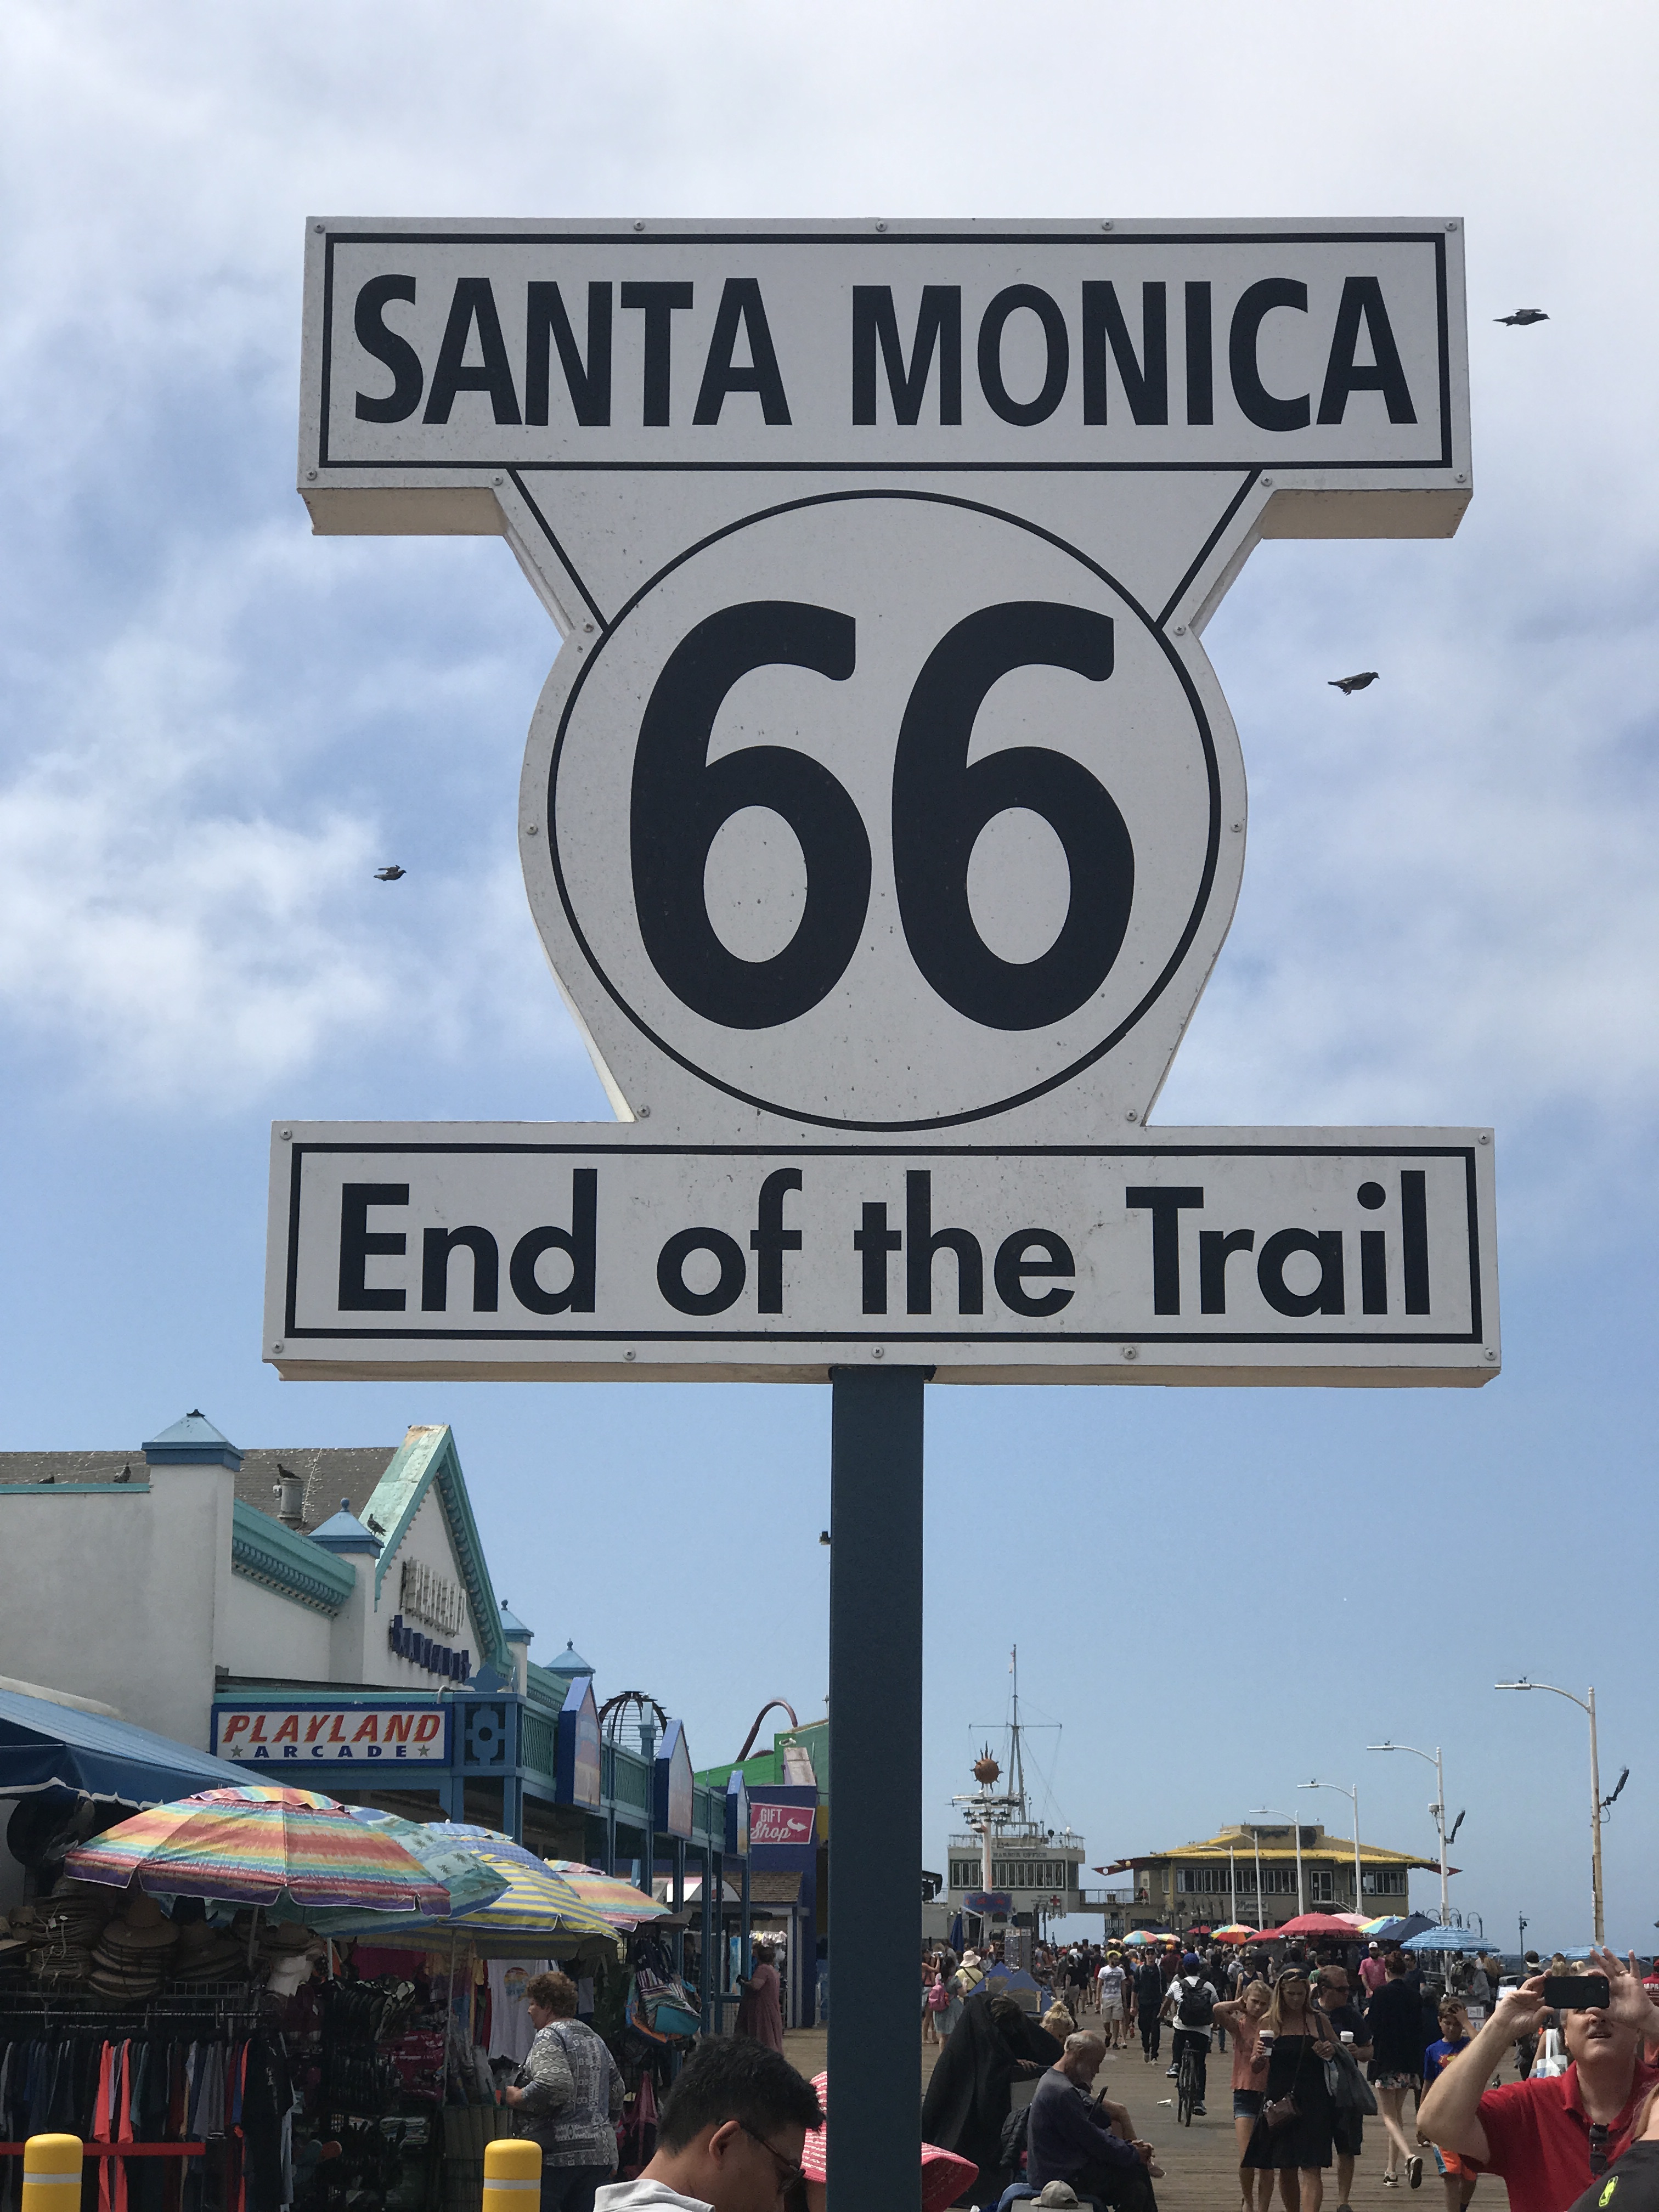
santa monica, usa, california, motorbike, motorcycles, rider, public space, city, crowd, sign, signage, tourism, font, street, travel, market, marketplace, human settlement, trade, bazaar, pedestrian, number, customer, symbol, retail